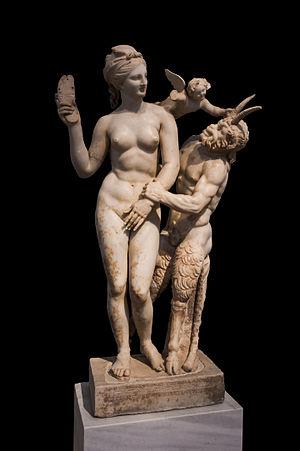
Groupe d'Aphrodite, Pan et Eros, Athènes, Grèce. National Archaeological Museum of Athens
Une sandale est, dans l'acception la plus générale :
Le groupe d'Aphrodite, Pan et Éros est un groupe statuaire en marbre conservé au musée national archéologique d'Athènes, daté des environs de 100 av. J.-C.
Le musée national archéologique d’Athènes est le principal musée archéologique de Grèce. Il dépend directement du Directorat général des antiquités rattaché au ministère grec de la Culture. Il est dirigé par Georgios Kakavas. Il possède l’une des plus vastes collections d’antiquités grecques au monde. Il abrite plus de 20 000 objets datant de la préhistoire à la fin de l'Antiquité venus de l'ensemble de la Grèce.
L’art de l'époque hellénistique a longtemps été la victime du relatif dédain attaché à la période. « Cessavit deinde ars » résume Pline l'Ancien dans son Histoire naturelle, après avoir décrit la sculpture de l'époque classique. Pourtant, nombre des œuvres les plus connues de l'art grec appartiennent à cette période : le Laocoon du Vatican, la Vénus de Milo ou encore la Victoire de Samothrace.
L’Étrusque est un roman finlandais de Mika Waltari publié en 1956, relatant les aventures d'un jeune homme, Turms. C'est une enquête historique et aussi une quête initiatique qui commence vers 480 av. J.-C. Ce roman raconte le développement spirituel de Turms, au cours de ses aventures de Grèce en Sicile, puis à Rome, et enfin en Étrurie qui est devenue ensuite la Toscane. Il y apprend par des révélations successives son immortalité puis ses devoirs envers l'avenir de son peuple.